Mitsubishi-jikō-mae Station

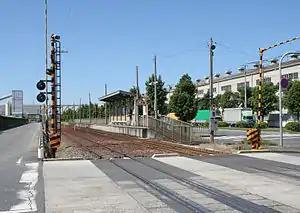
Station platform

is a train station in the city of Kurashiki, Okayama Prefecture, Japan. It is the southern terminus of the Mizushima Main Line, operated by the Mizushima Rinkai Railway. Currently, only a few services during rush hour stop at this station.